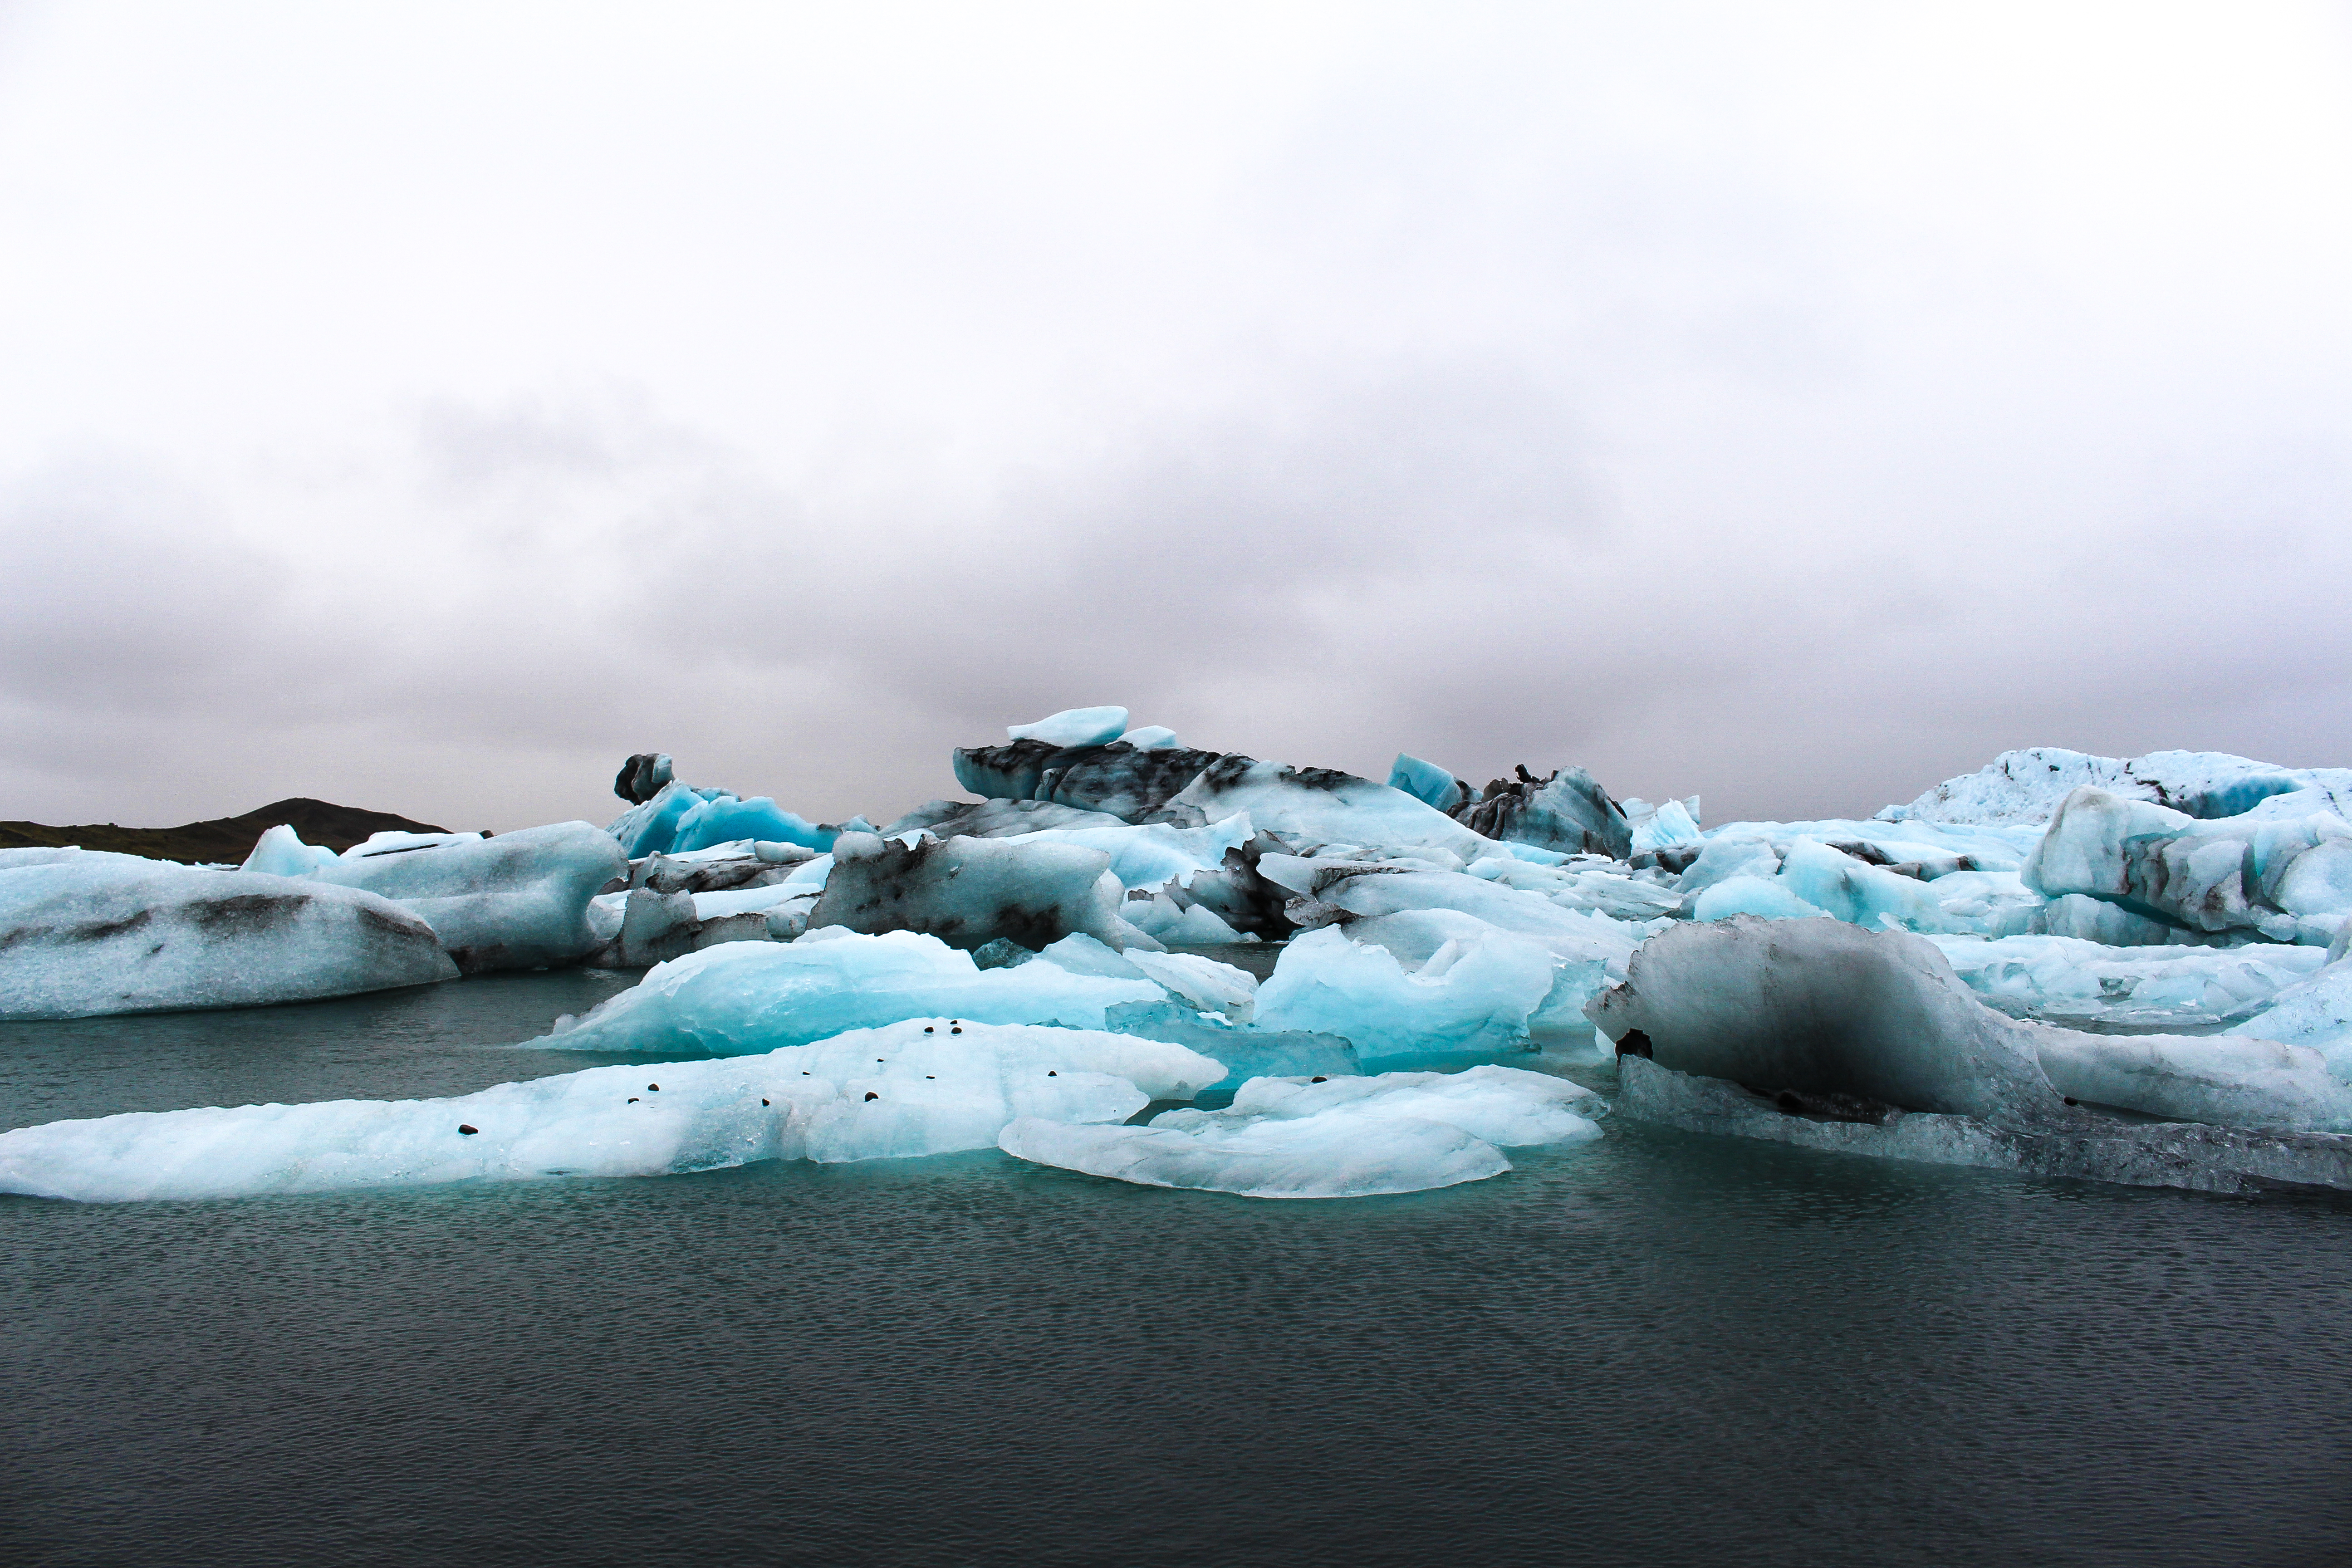
sea, water, ocean, cold, winter, wave, ice, glacier, arctic, iceberg, freezing, landform, arctic ocean, geographical feature, glacial landform, wind wave, ice cap, sea ice